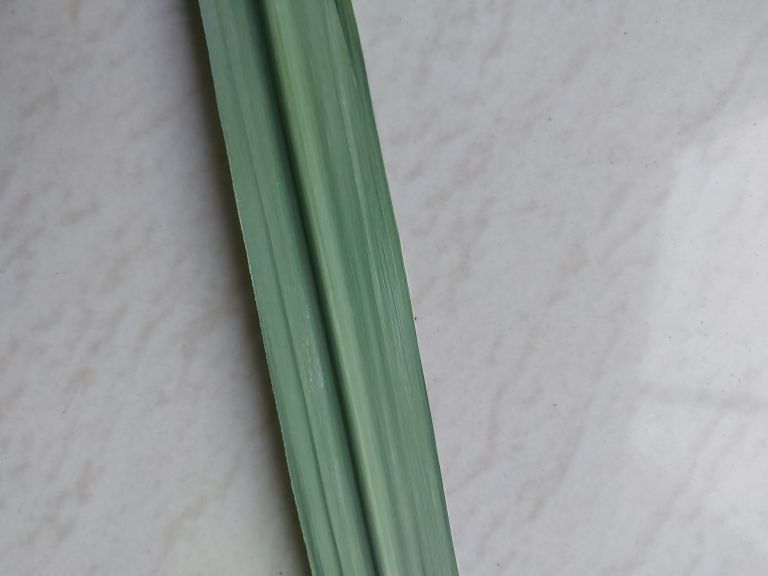
Label: Viral Disease